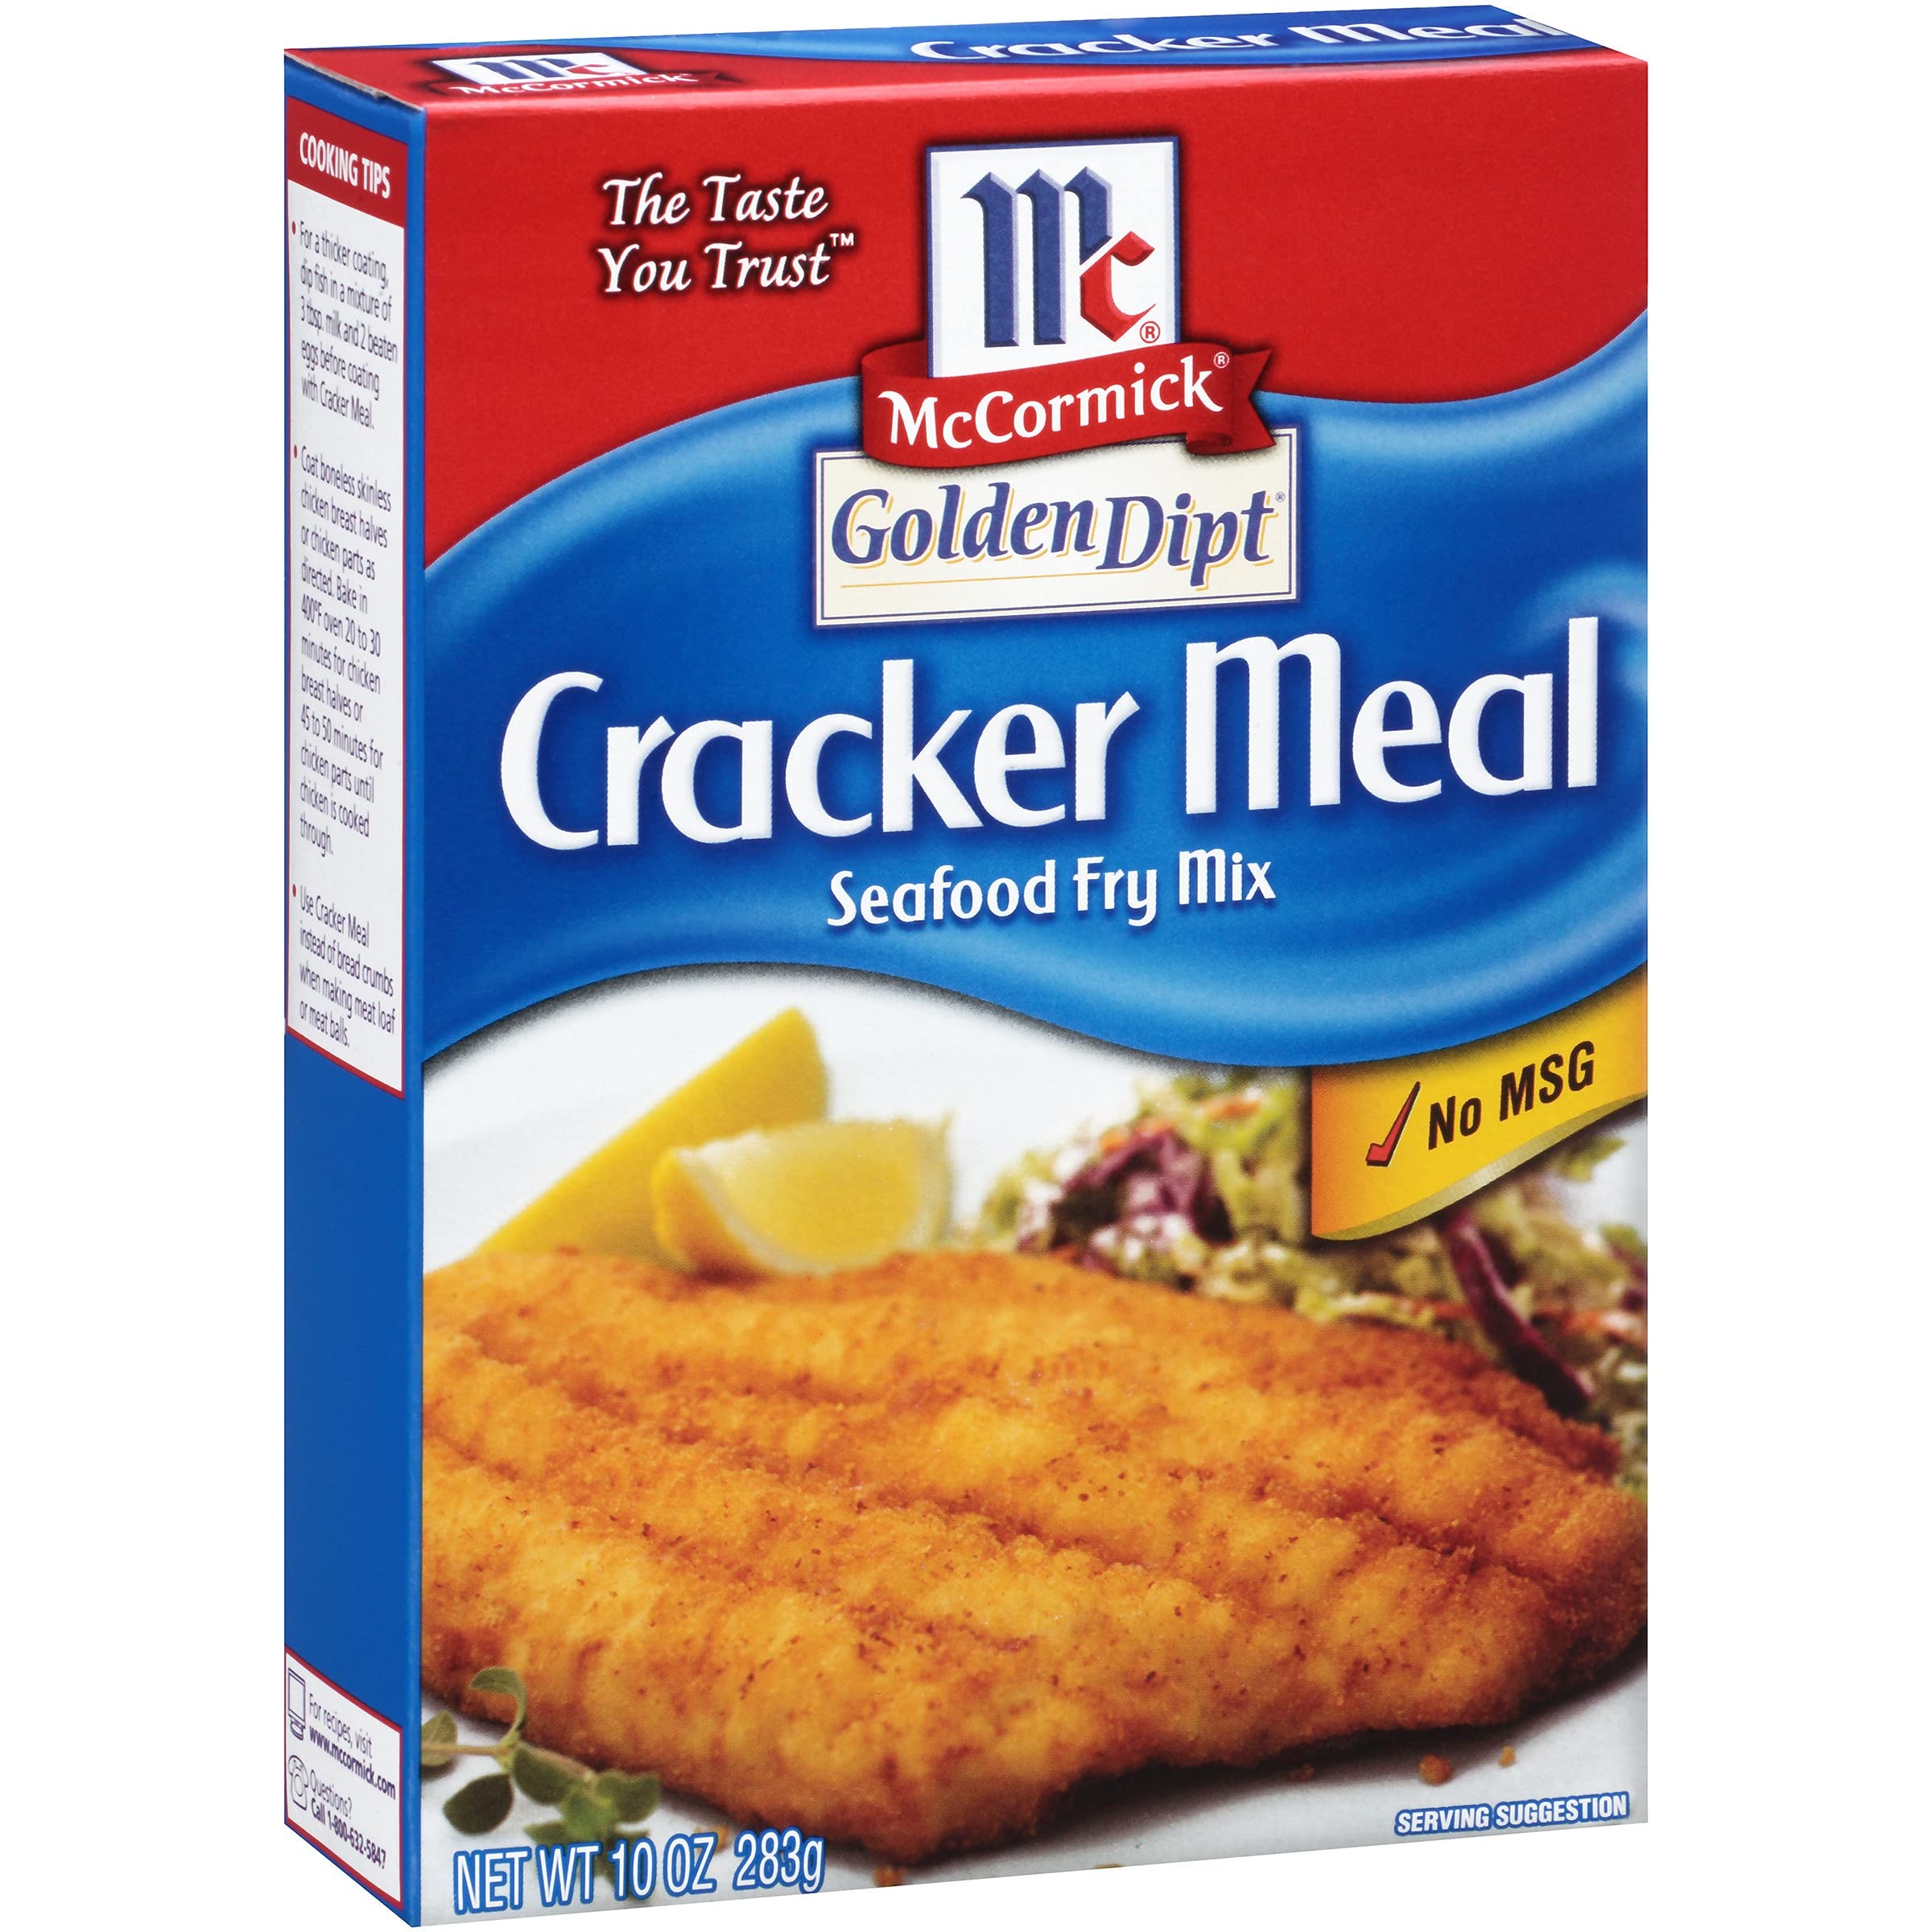
Item Name: McCormick Golden Dipt Cracker Meal Seafood Fry Mix, 10 oz (Pack of 8)
Bullet Point 1: Wheat flour-based fry mix gives seafood a crumb coating that seals in juices
Bullet Point 2: 3 easy steps: lightly moisten fish, coat with Cracker Meal, then fry
Bullet Point 3: Tasty with tilapia, shrimp, scallops, shucked oysters and soft-shell crabs
Bullet Point 4: Substitute Cracker Meal for bread crumbs in meat loaf or meat balls
Bullet Point 5: Dip fish in a mixture of 3 tbsp milk and 2 beaten eggs for a thicker coating
Value: 80.0
Unit: Ounce

Price: 5.635